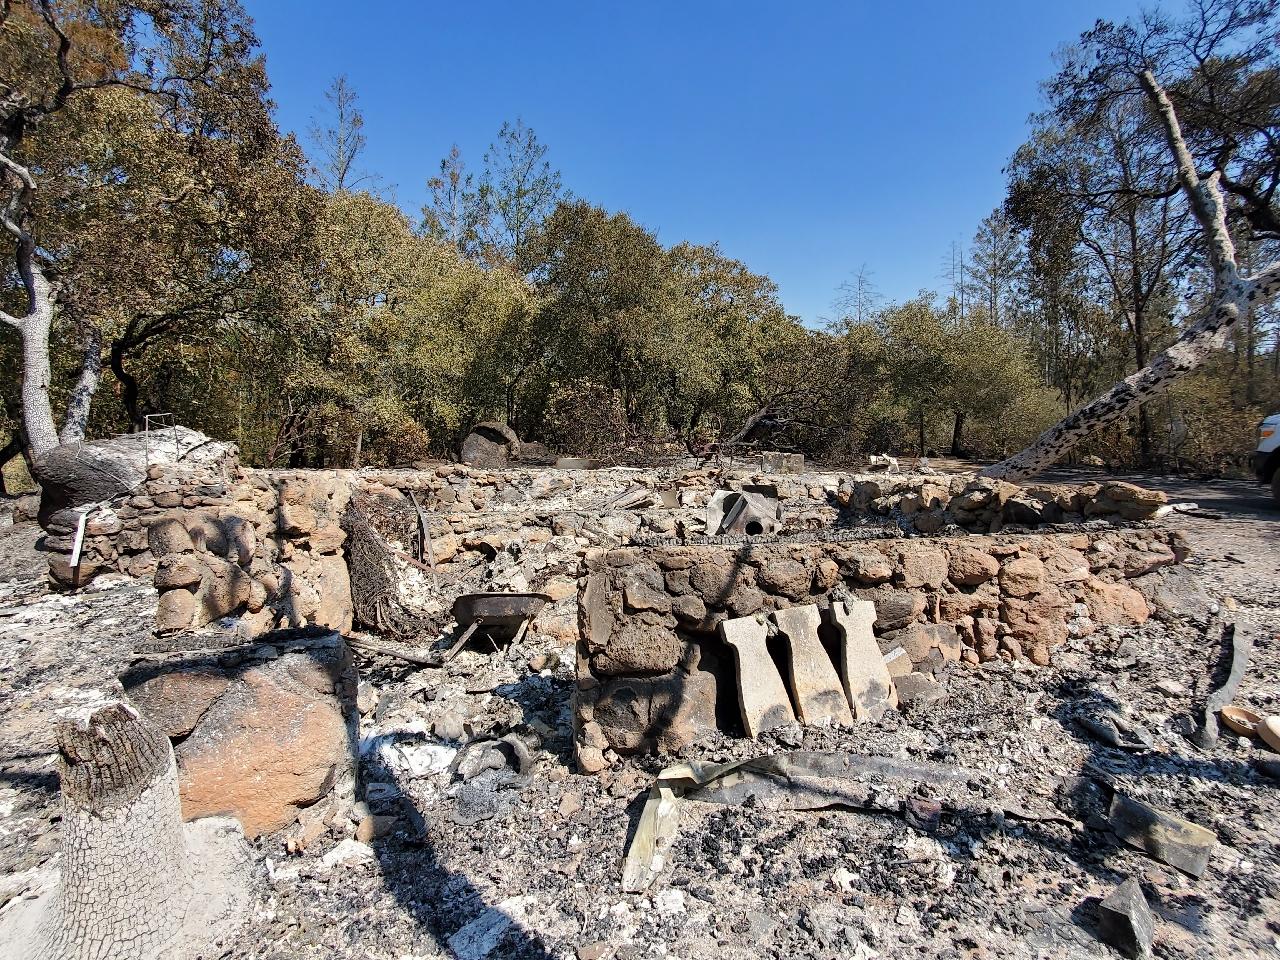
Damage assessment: destroyed